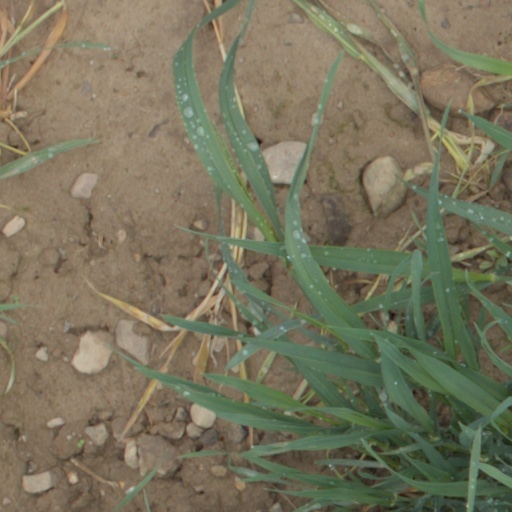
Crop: wheat